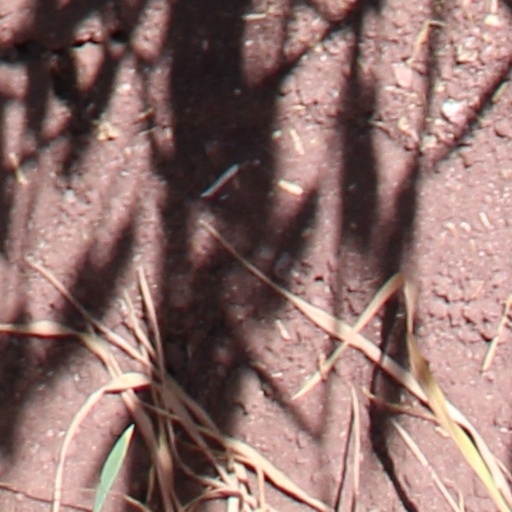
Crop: wheat